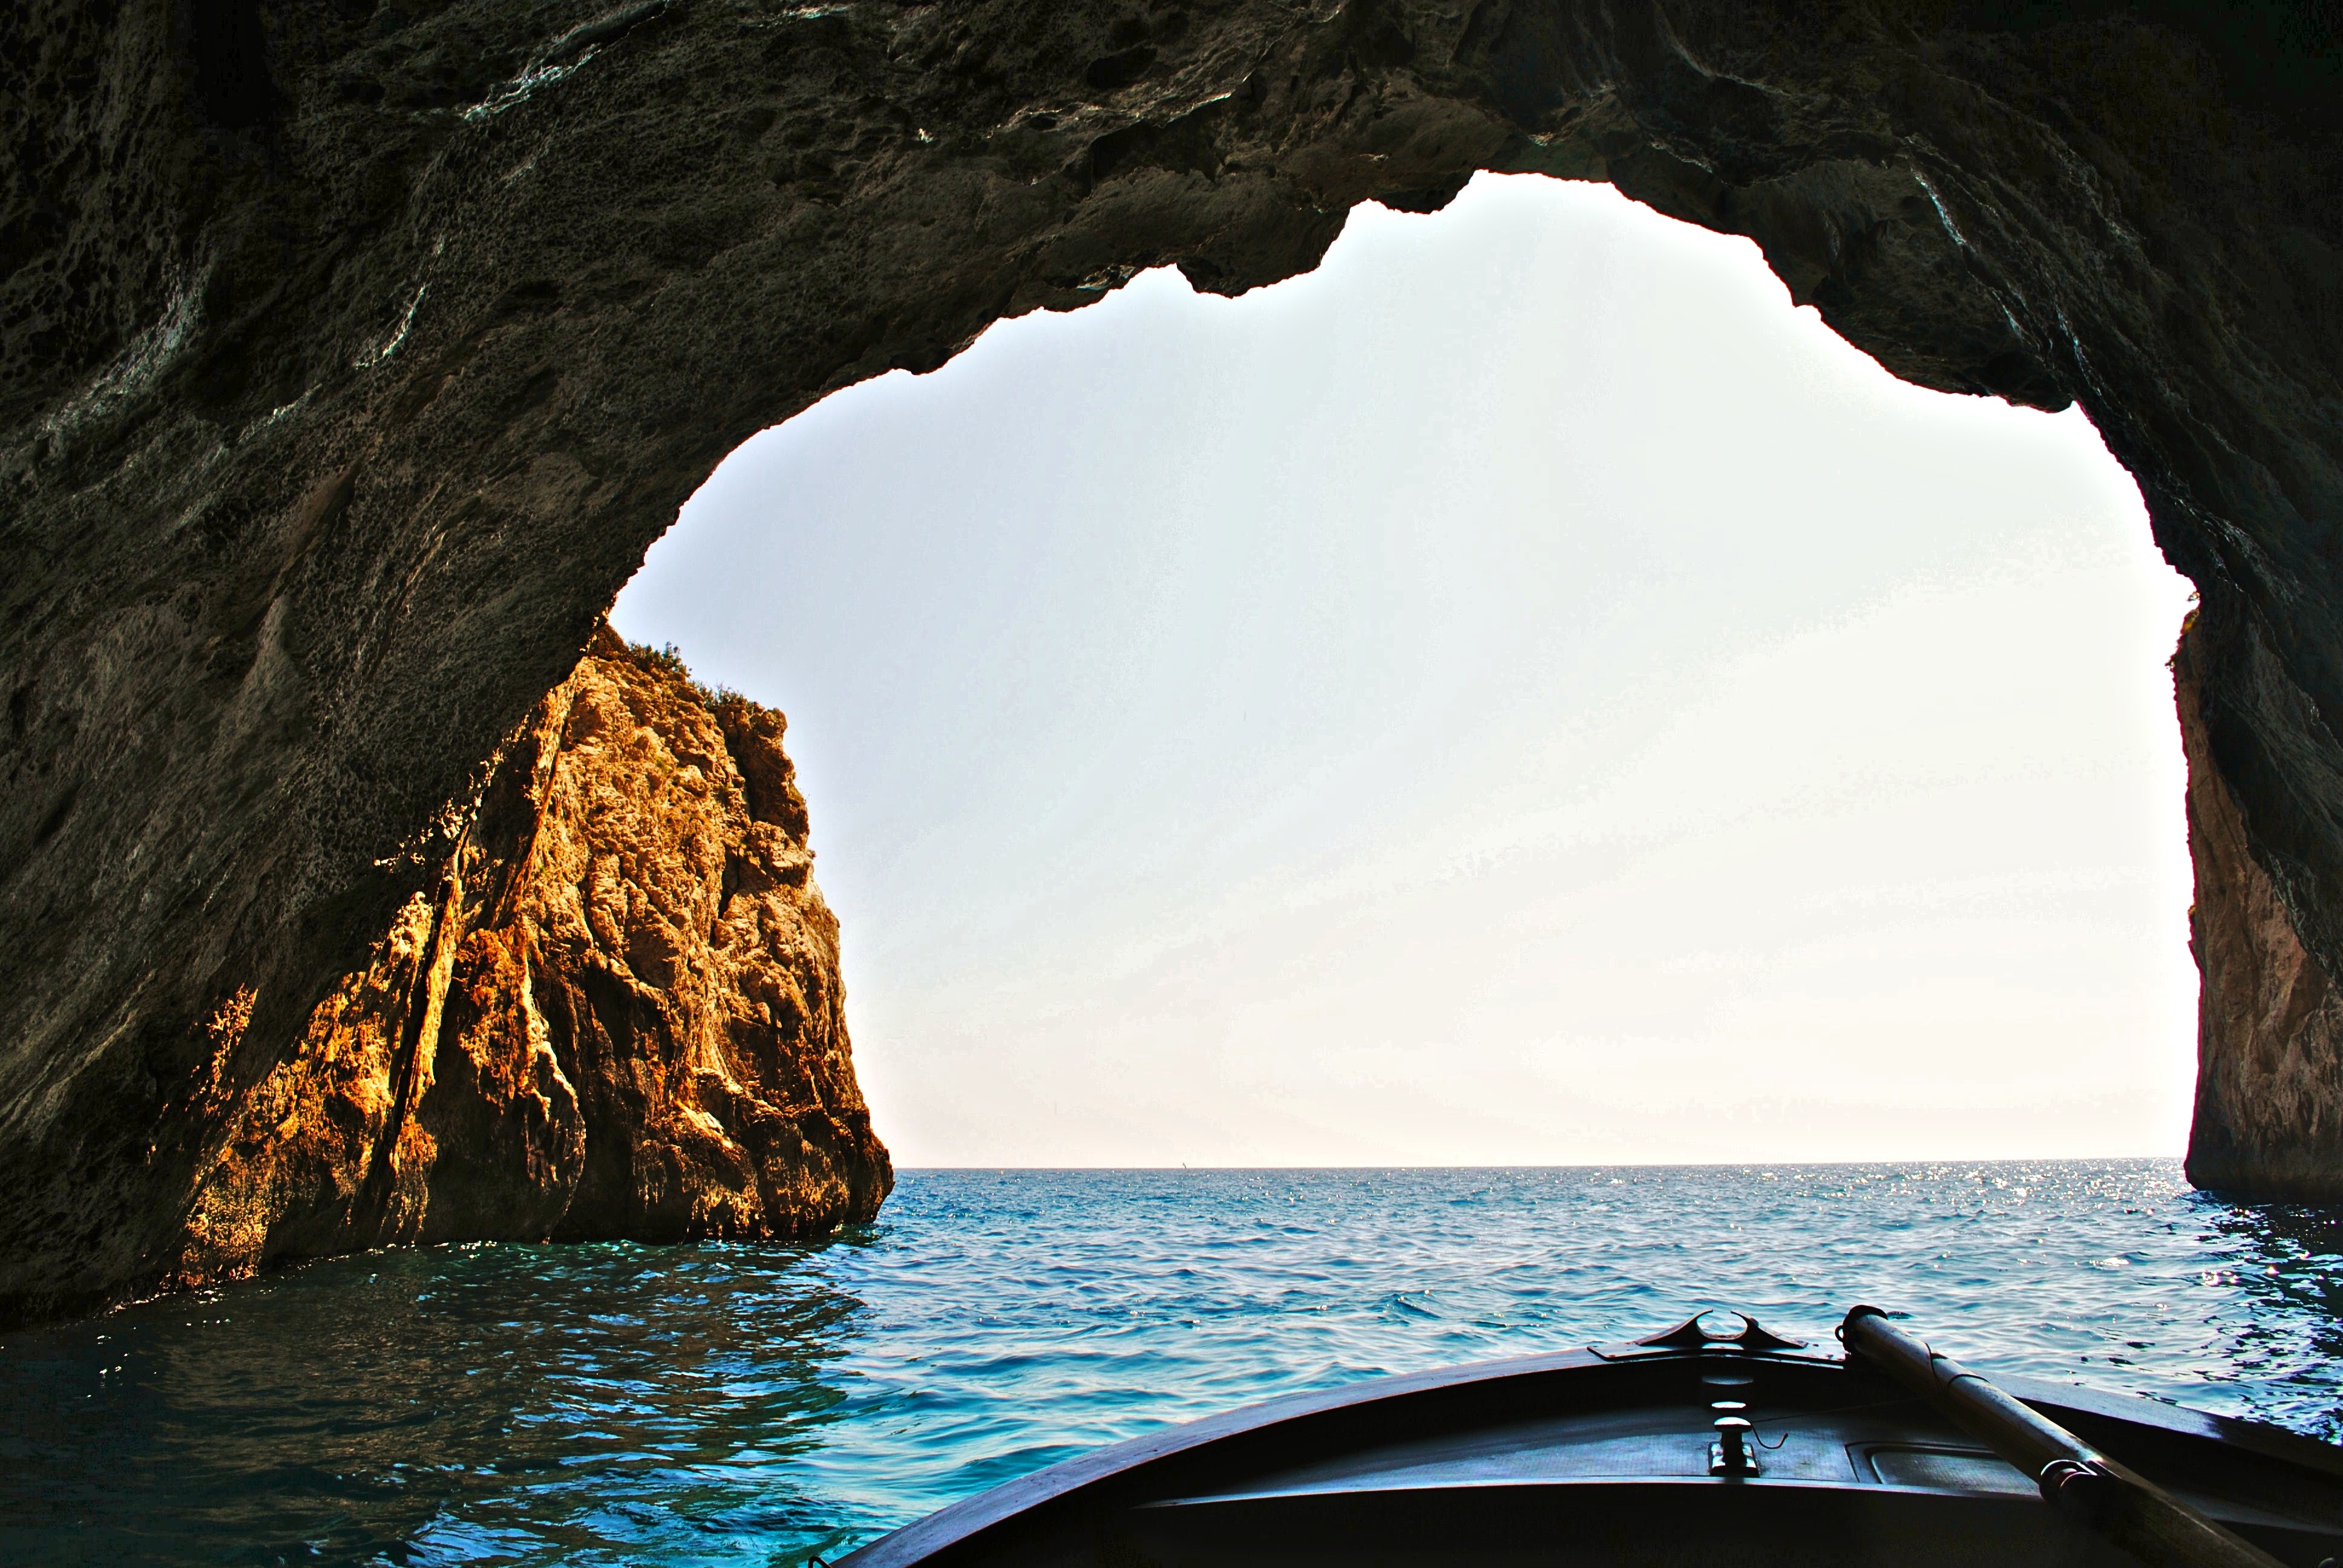
sea, coast, rock, ocean, boat, formation, cave, cove, inlet, reflection, vehicle, bay, terrain, cape, landform, natural arch, sea cave, geographical feature